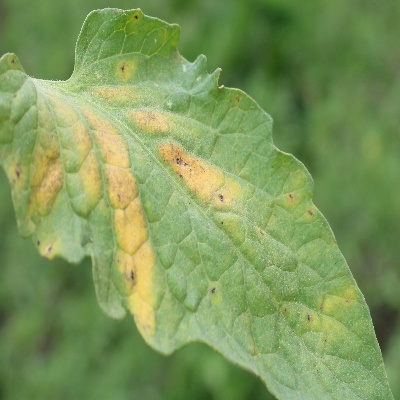
Crop: Tomato
Condition: septoria leaf spot